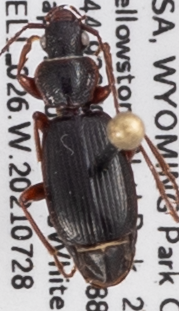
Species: Cymindis cribricollis
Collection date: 2021-07-28
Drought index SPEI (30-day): -0.688
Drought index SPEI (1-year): -1.69
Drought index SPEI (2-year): -0.638